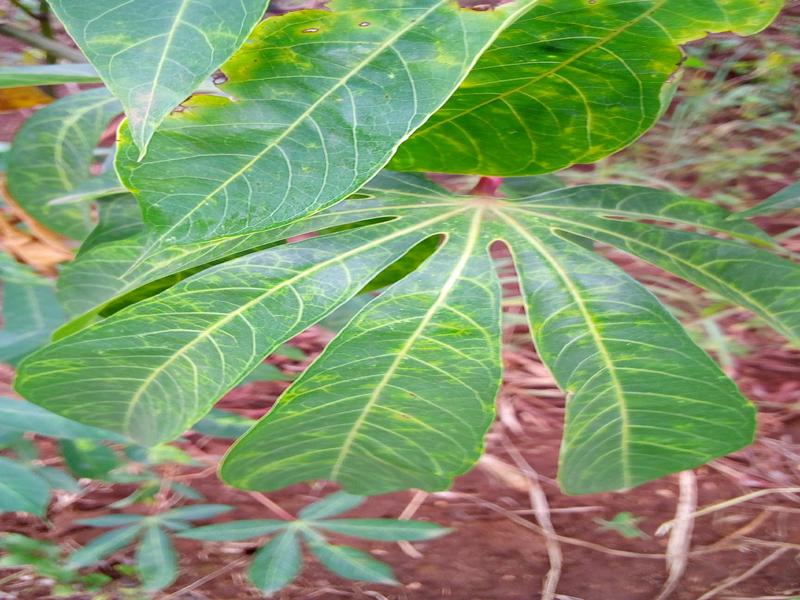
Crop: cassava
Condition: brown_streak_disease